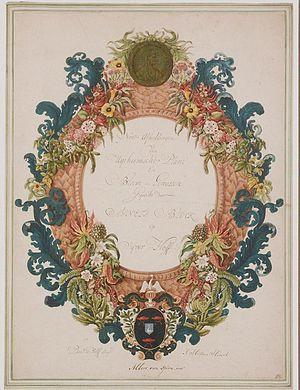
Agnes Block est une mennonite hollandaise, collectionneuse d'art et horticultrice. Elle est connue pour avoir compilé une série d'albums de peintures de fleurs et d'insectes de dessinateurs reconnus qui ont travaillé pour elle.